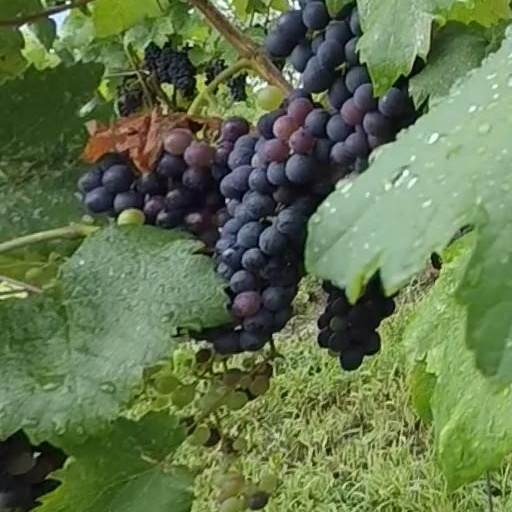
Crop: grape